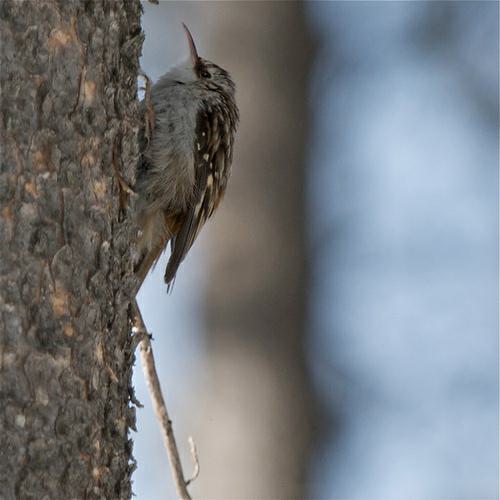
A photo of a brown creeper